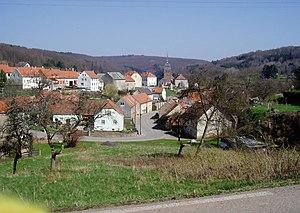
Schorbach est une commune française située dans le département de la Moselle, en Lorraine, dans la région administrative Grand Est. Le village fait partie du pays de Bitche et du bassin de vie de la Moselle-Est.
Le pays de Bitche est une région naturelle de France, située au nord-est du département de la Moselle, en Lorraine, dans la région administrative Grand Est et dont la capitale est Bitche. Il est appelé Bitscherland en allemand standard, de même qu'en francique rhénan, dialecte traditionnel du pays de Bitche, et Bitcherland en français.